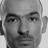
Emotion: neutral